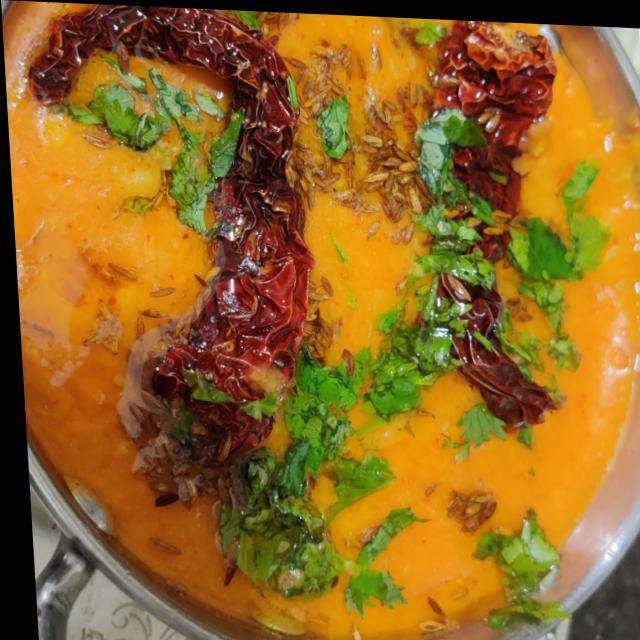
Dish: dal_makhani